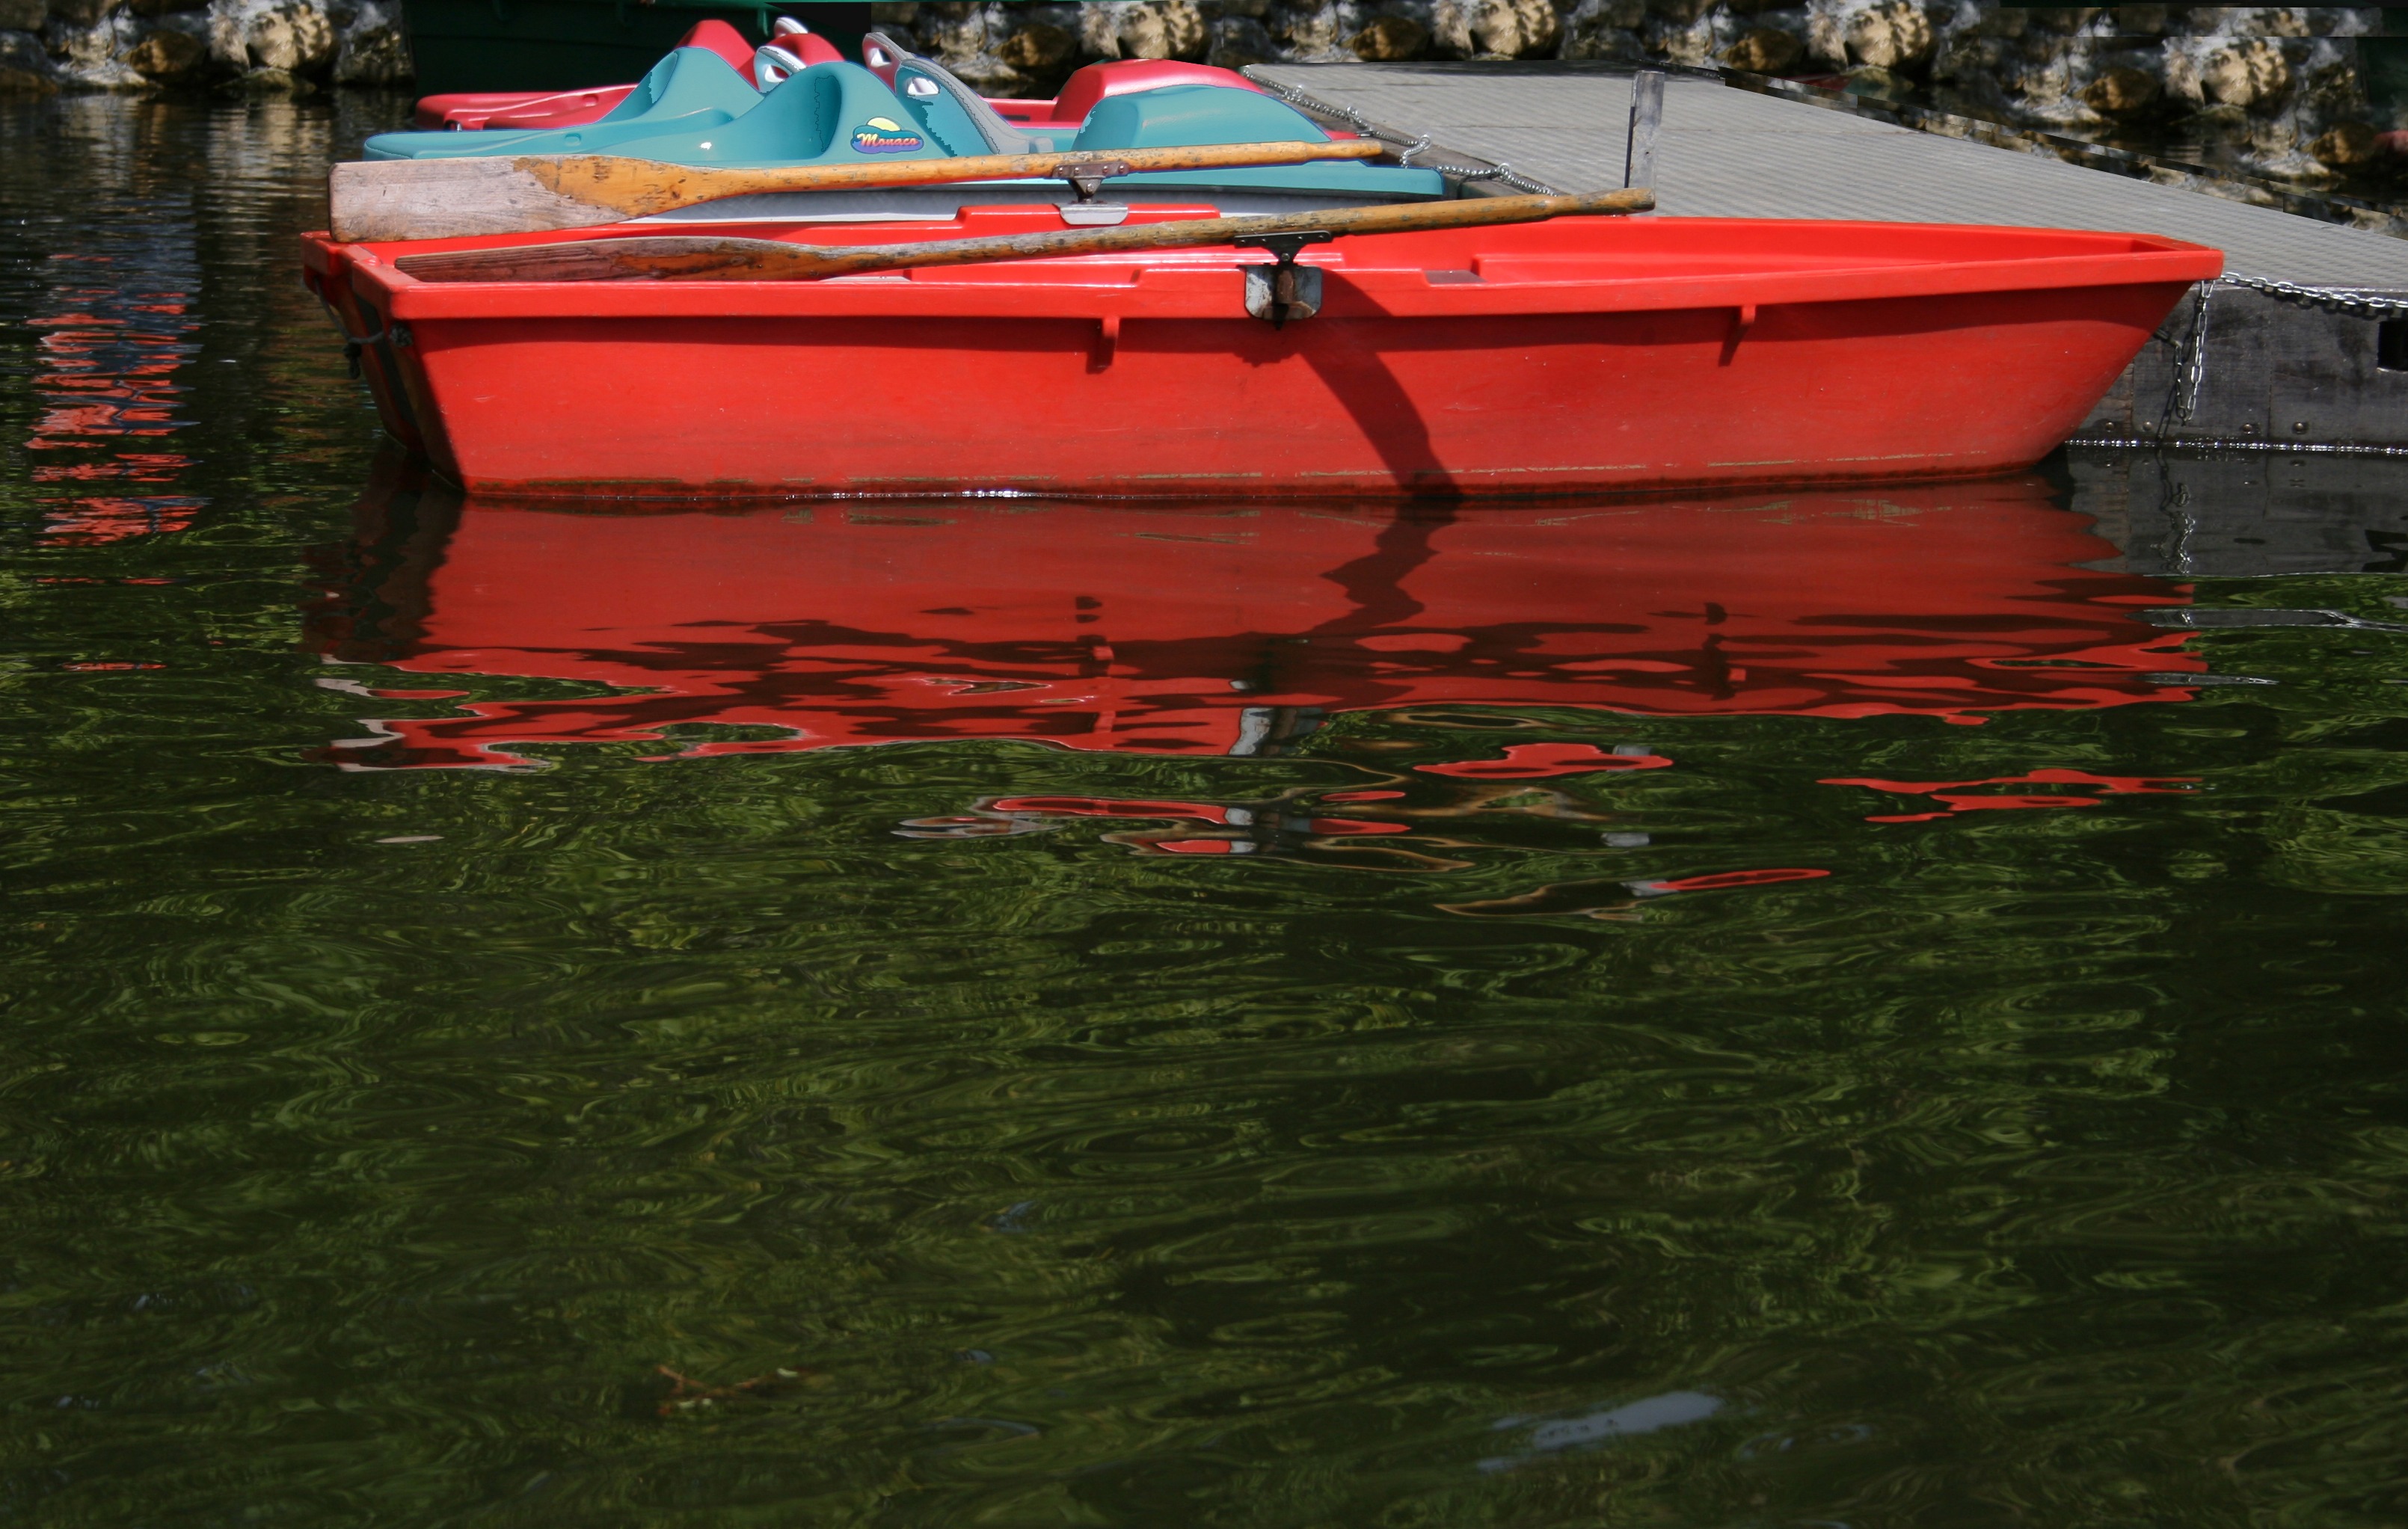
boat, canoe, reflection, vehicle, waterway, motorboat, boating, watercraft, dinghy, watercraft rowing